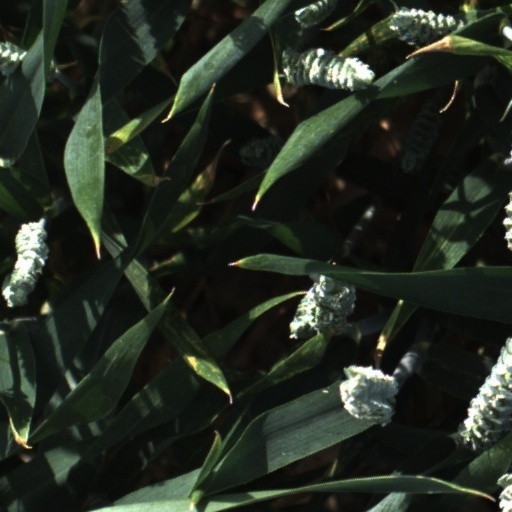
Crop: wheat